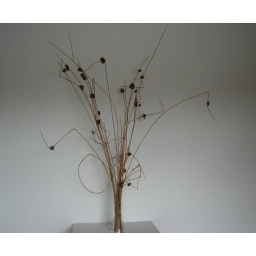
Free form dried grass sculpture in glass bottle.